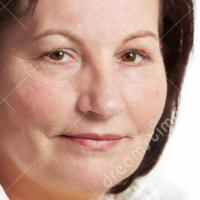
Age group: age 56-65